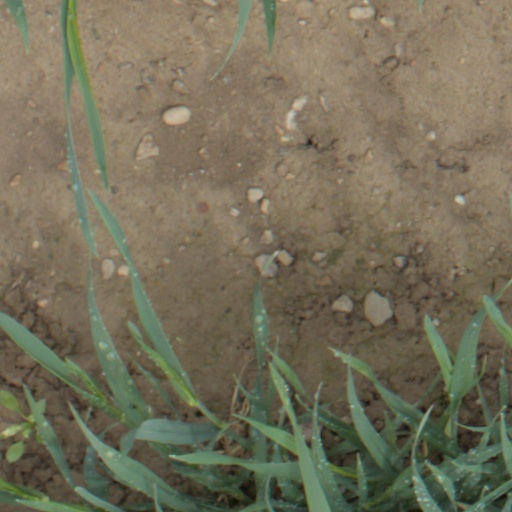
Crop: wheat